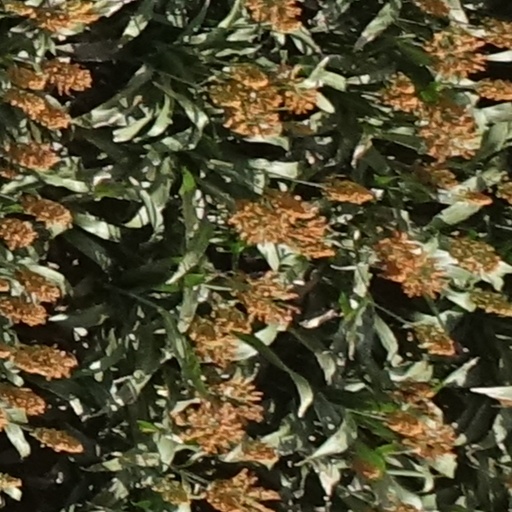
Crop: sorghum